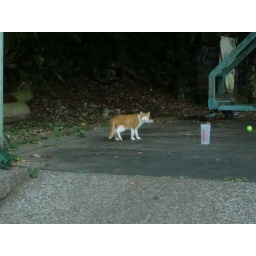
very cute cat in my univercity.I like cat very much.